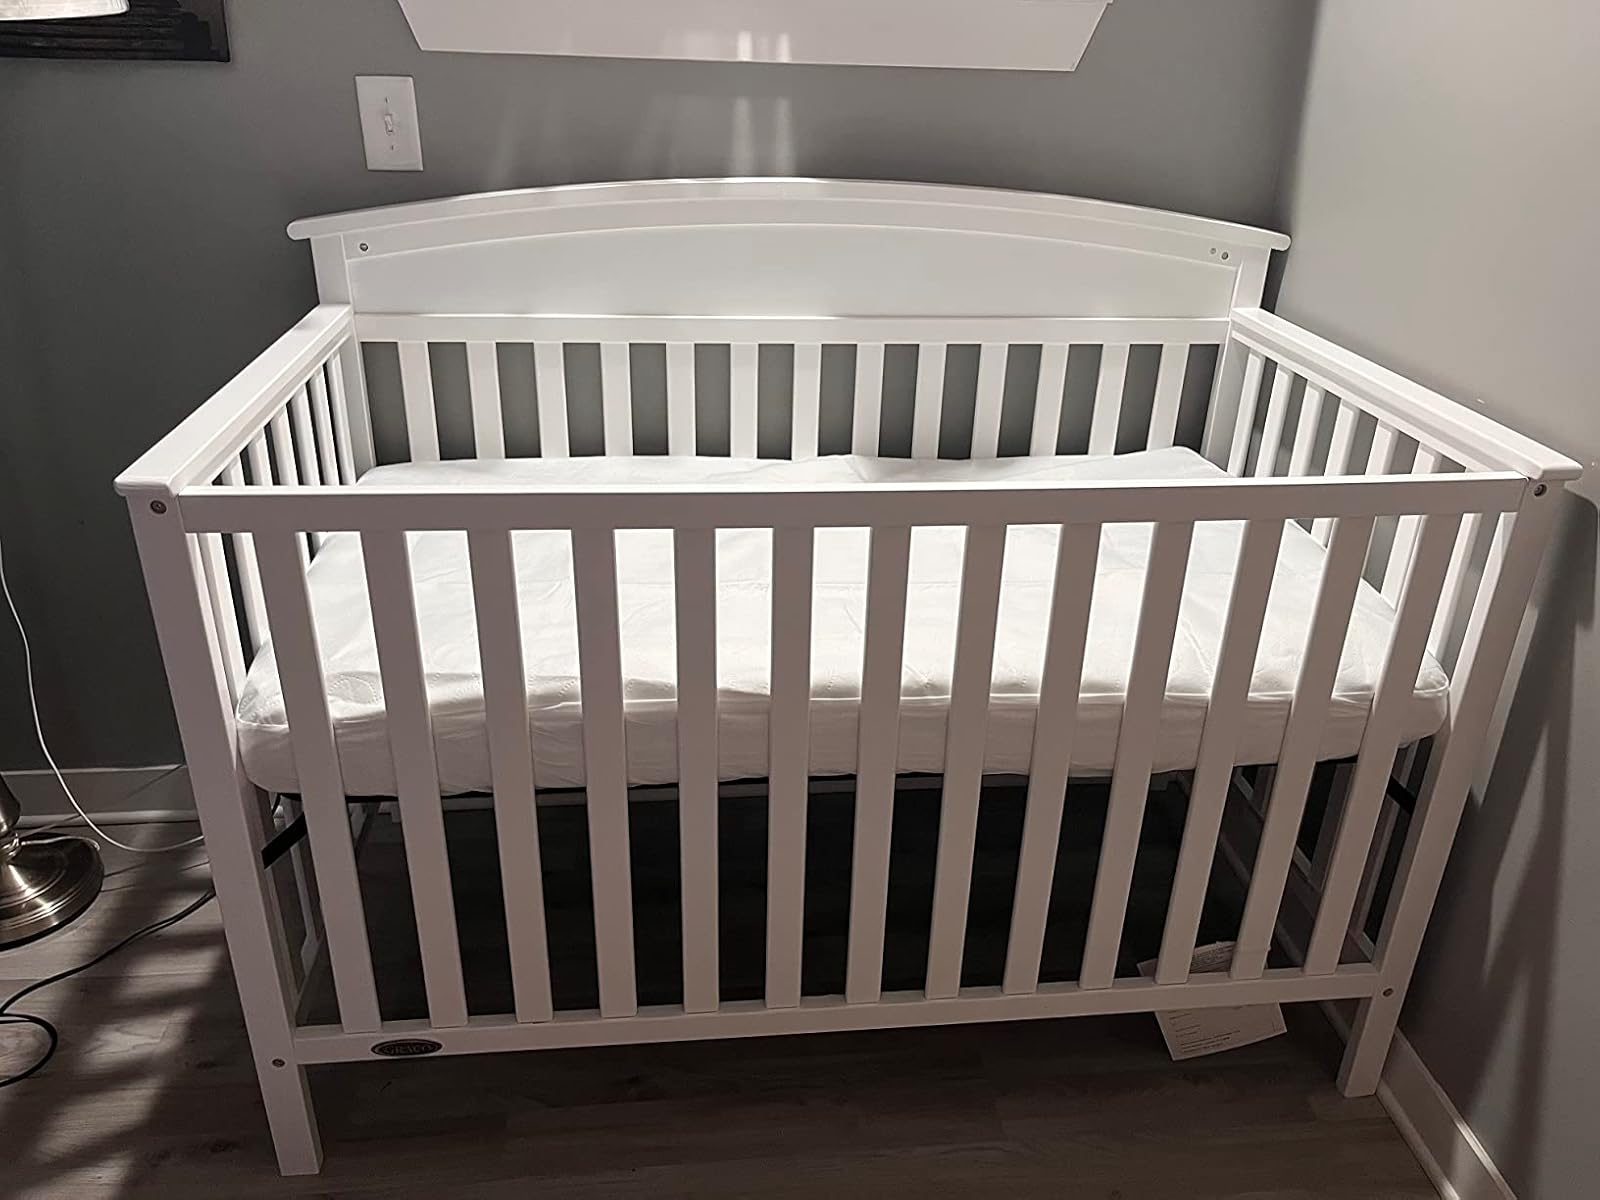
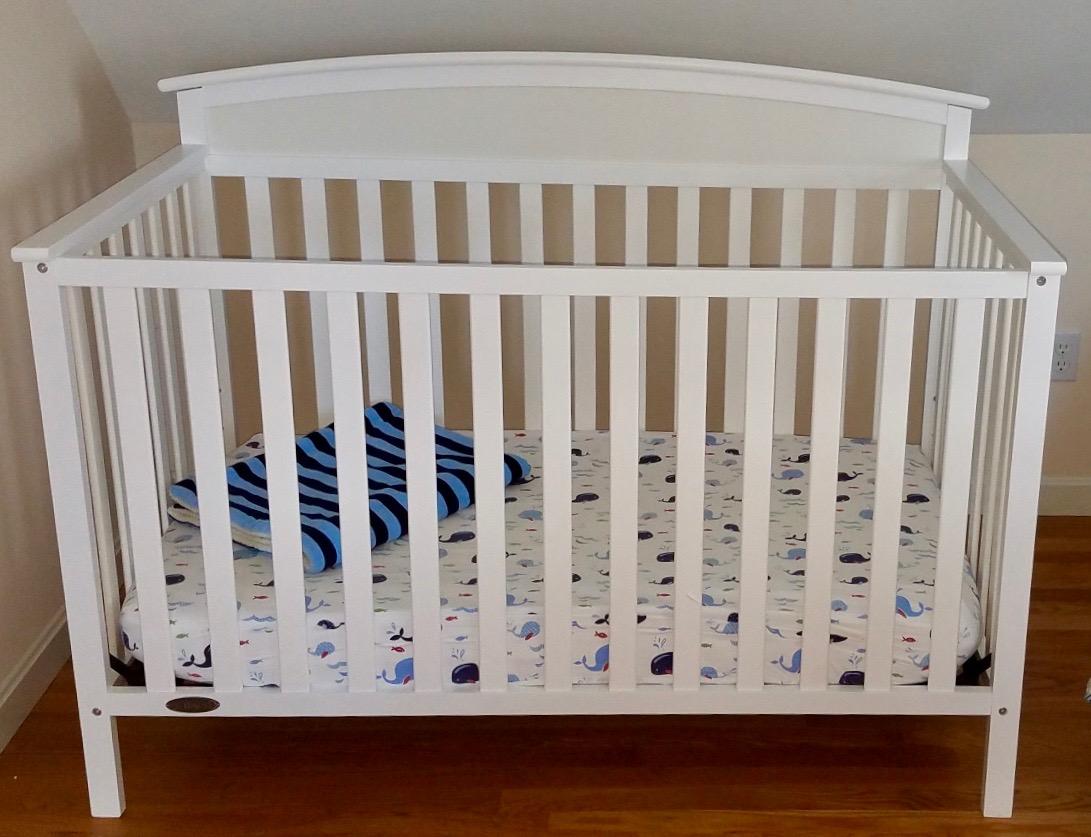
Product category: products_crib
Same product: yes